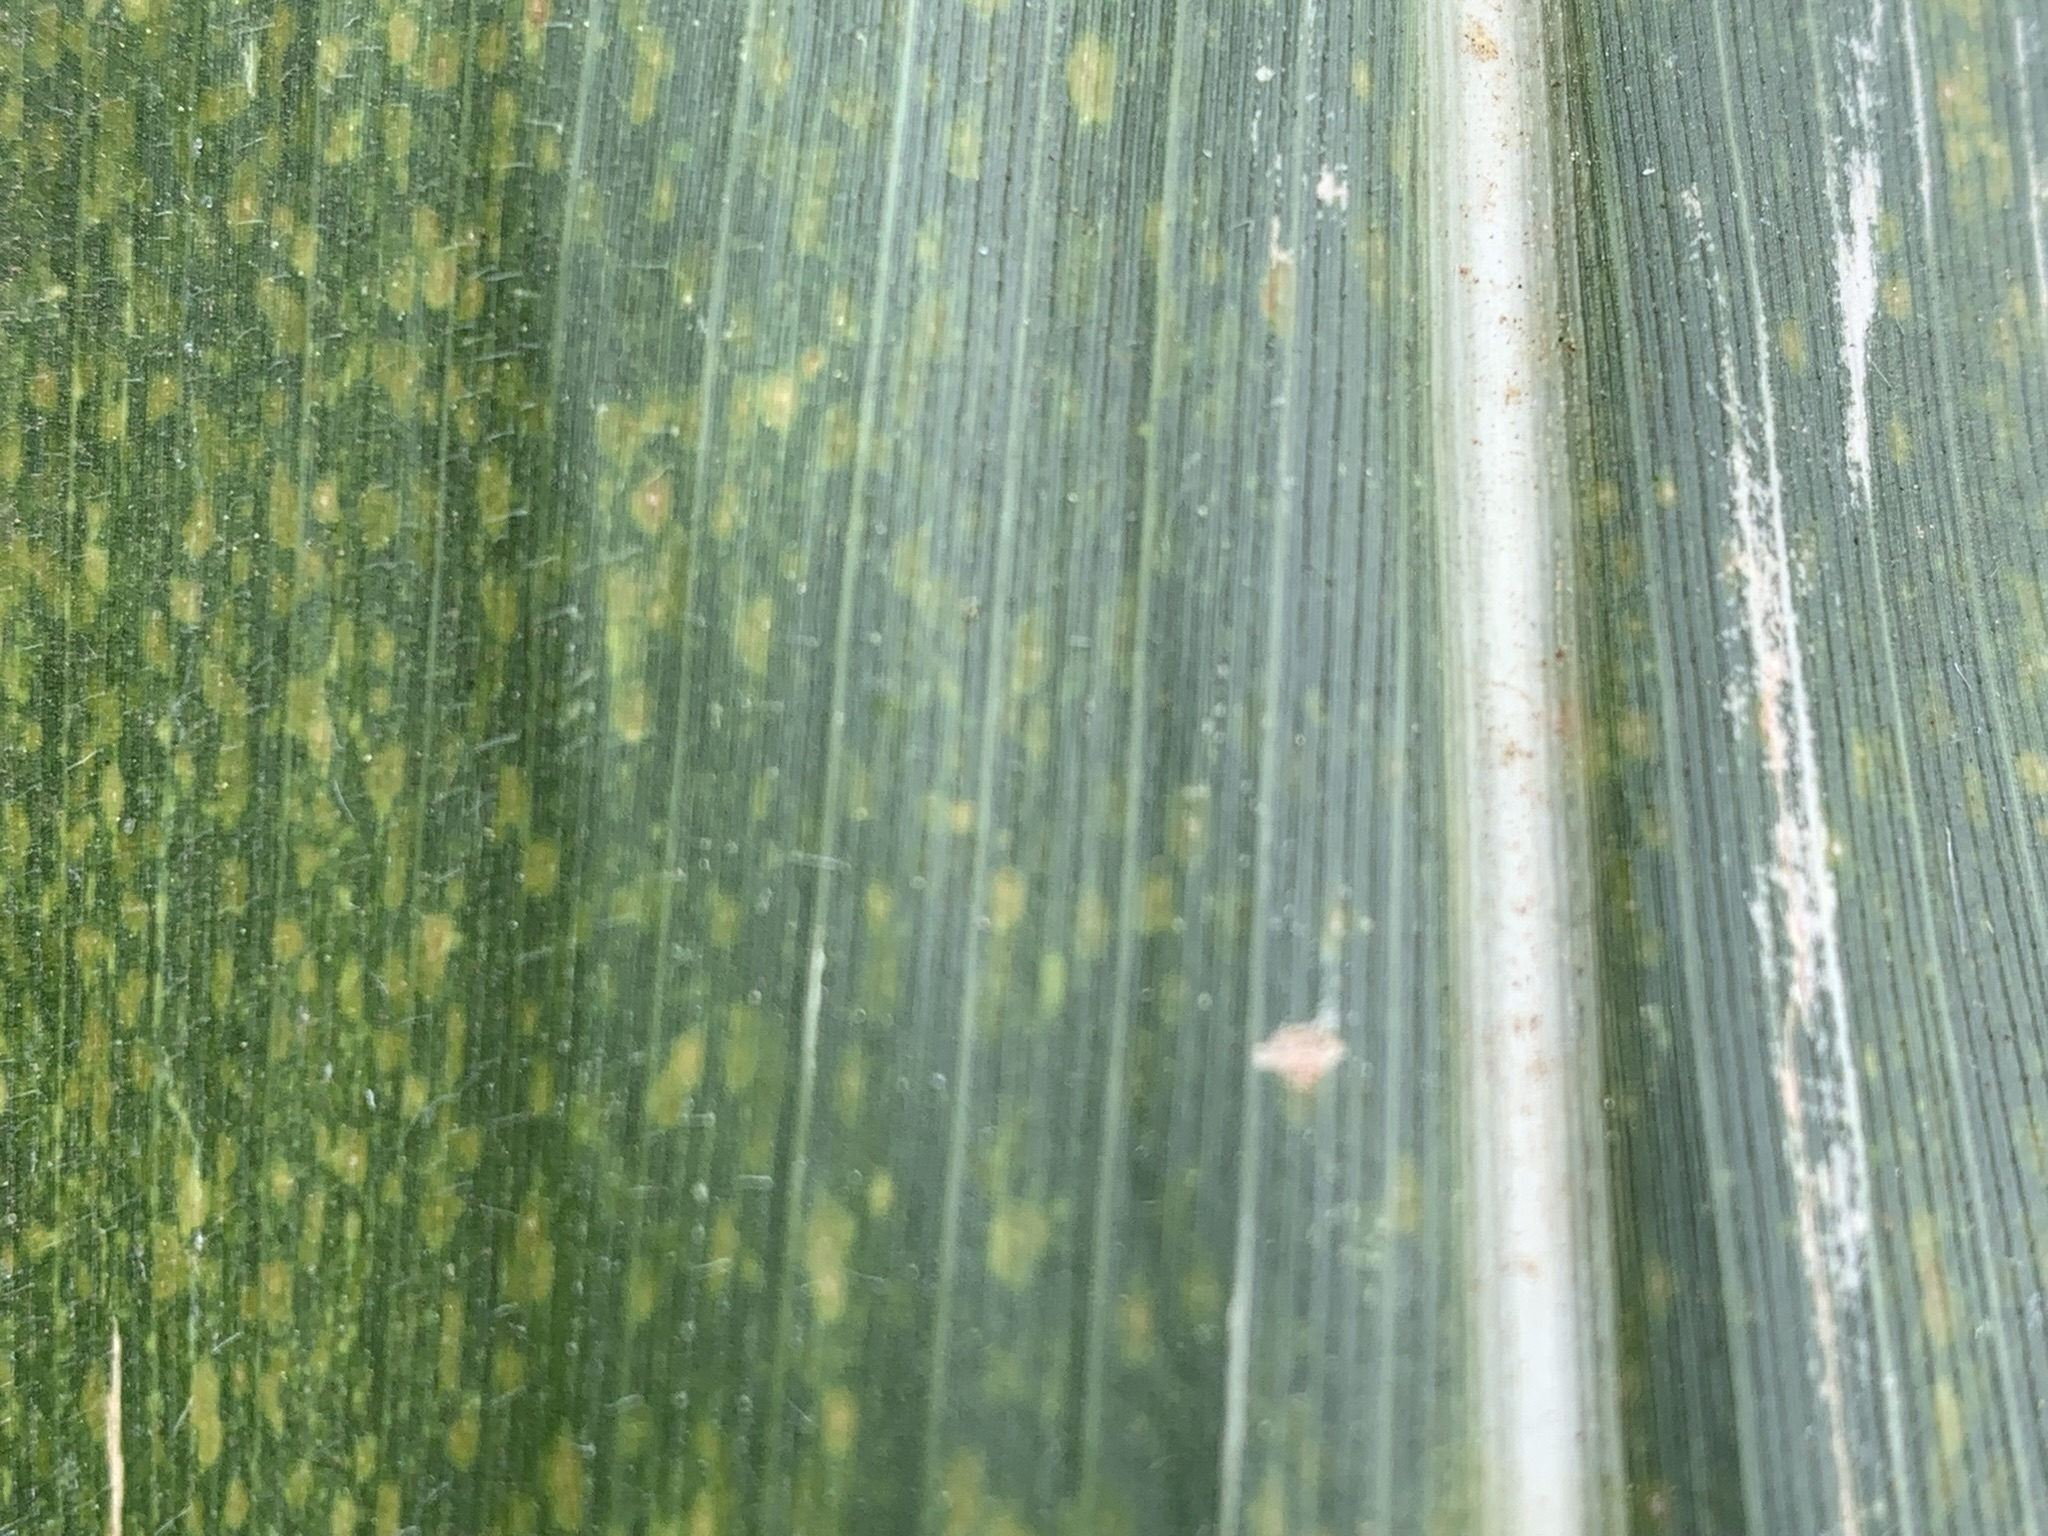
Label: MLN